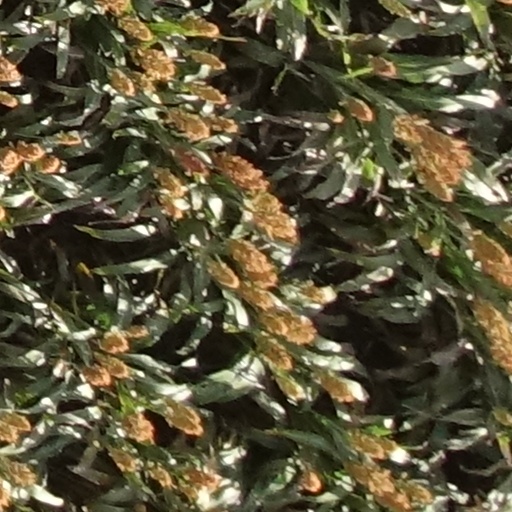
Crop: sorghum